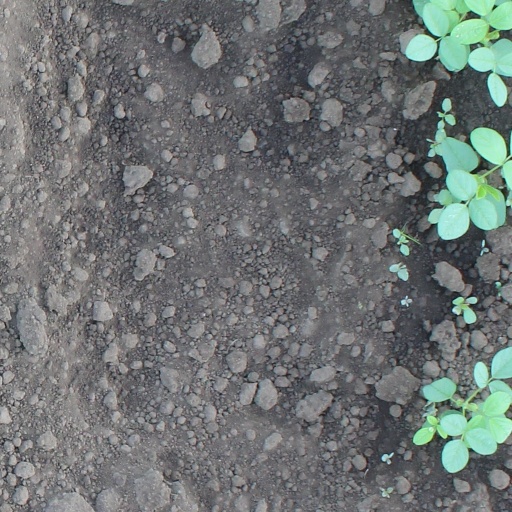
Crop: soybean